Xichang

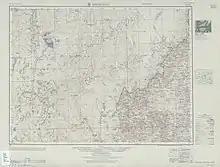
Xichang (labelled as "HSI-CH'ANG" ("NING-YÜAN") ) (1954)

Owing to its low latitude and high elevation, Xichang has a monsoon-influenced humid subtropical climate (Köppen "Cwa") milder and far sunnier than the Sichuan Basin, with mild, very sunny and dry winters, and very warm, rainy summers. The monthly 24-hour average temperature ranges from in January to in July, and the annual mean is . Over 60% of the annual precipitation occurs from June to August. With monthly percent possible sunshine ranging from 36% in September to 72% in January, the city receives 2,367 hours of bright sunshine annually.